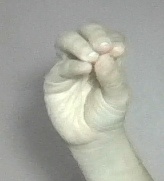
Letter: ha